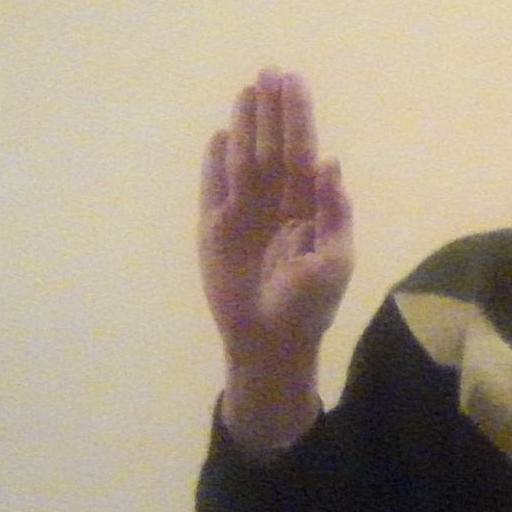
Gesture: stop